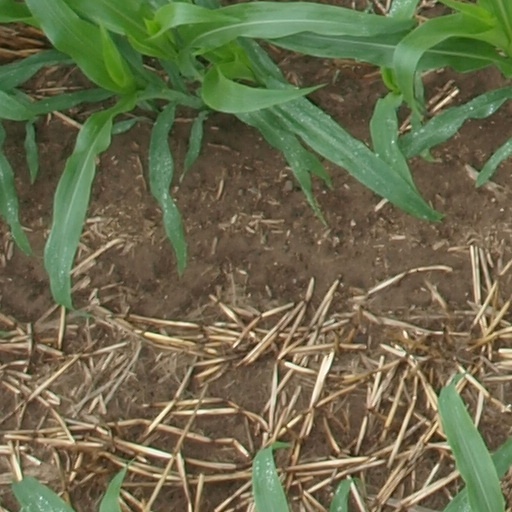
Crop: maize; corn